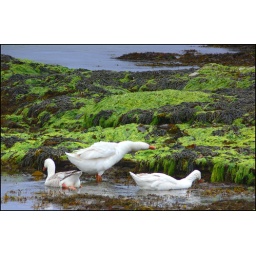
Kaikoura, South Island, NZDon't know about you guys, but I've never seen geese eating seaweed in the ocean before!